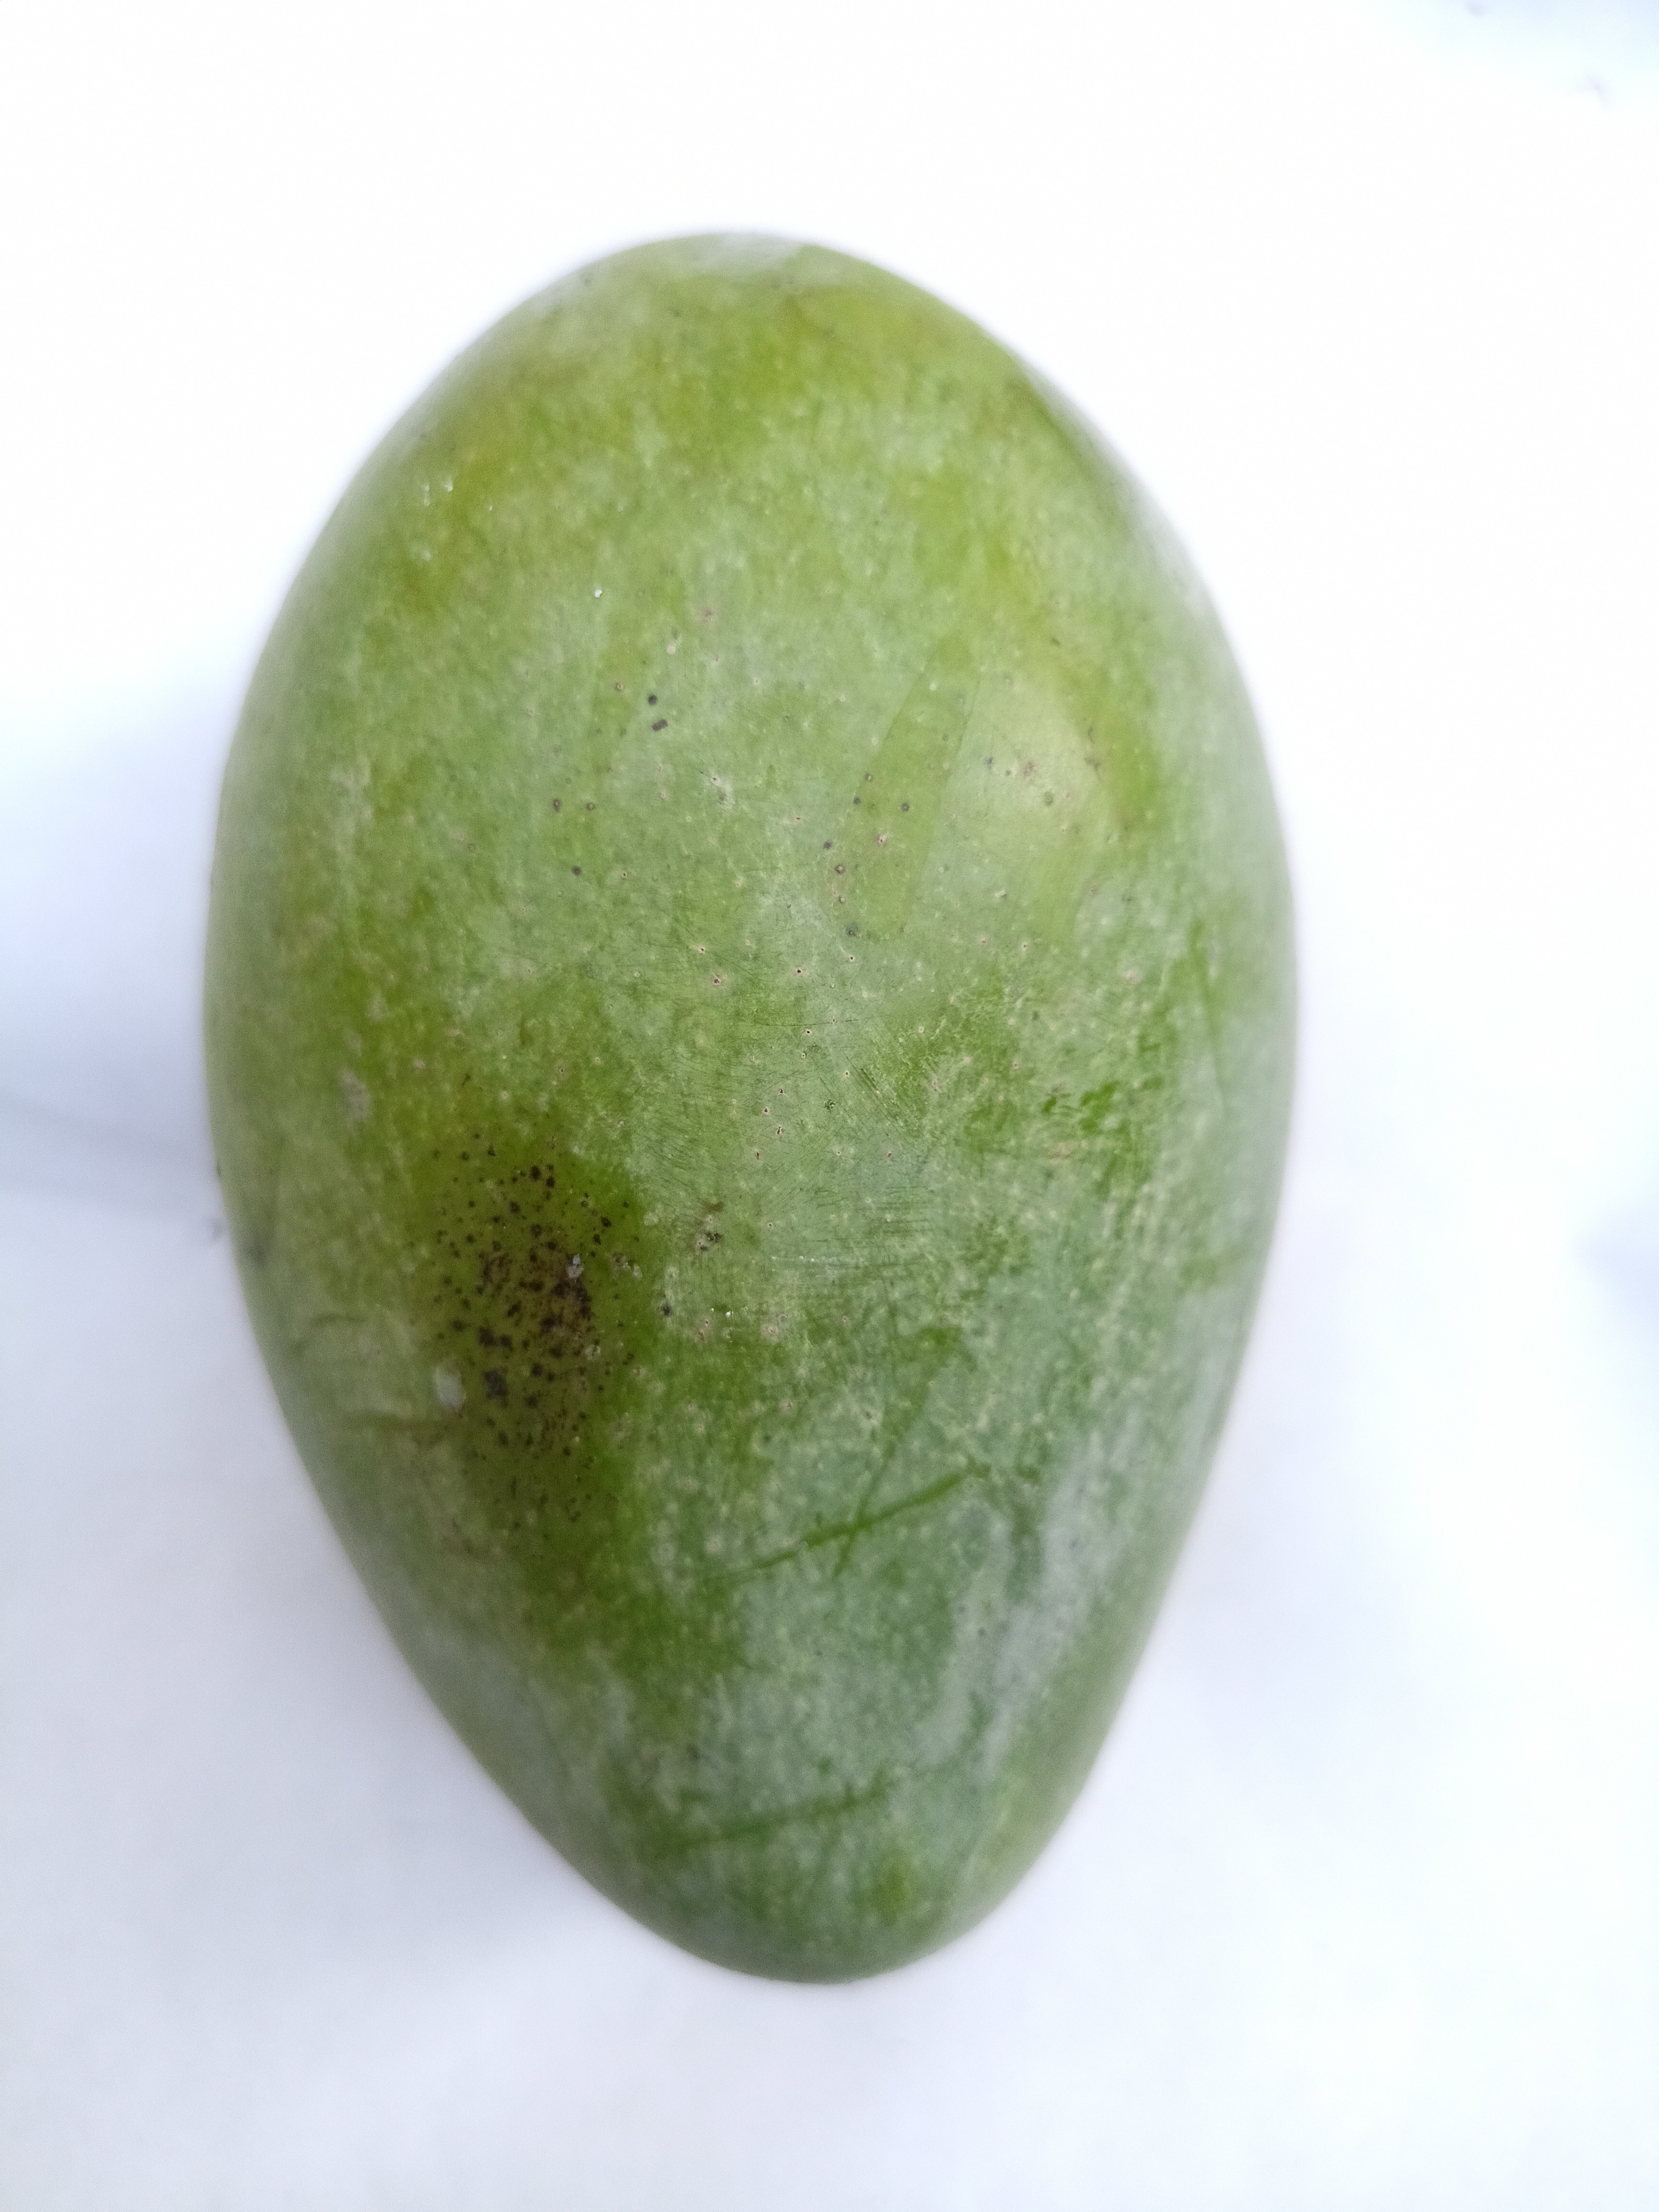
Mango variety: Amrapali